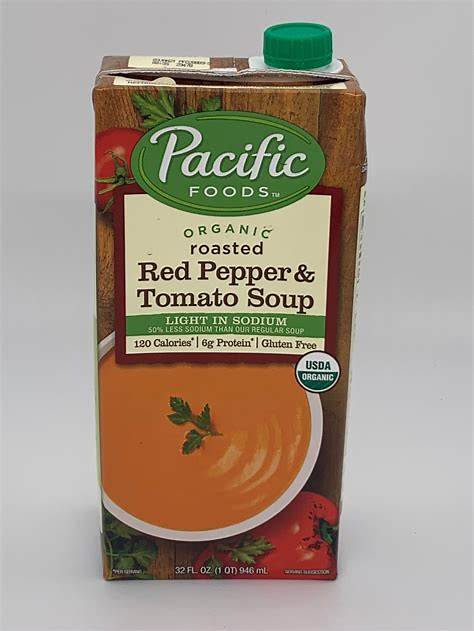
Label: cardboard